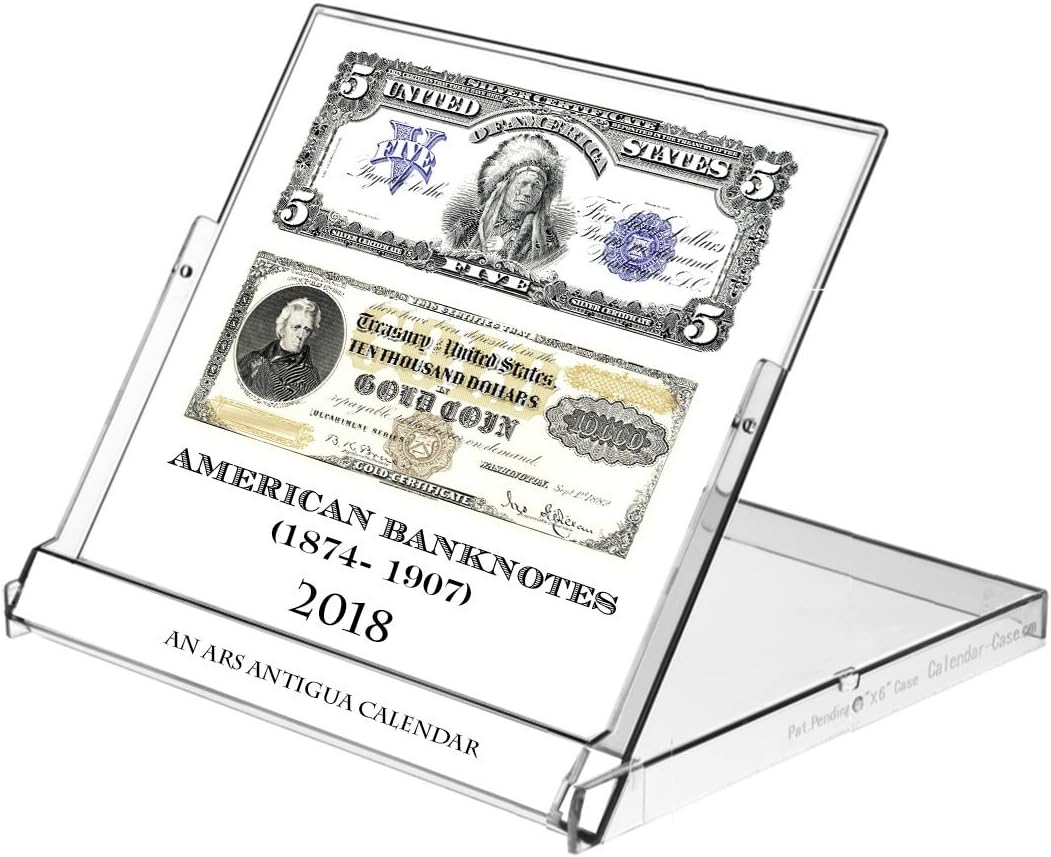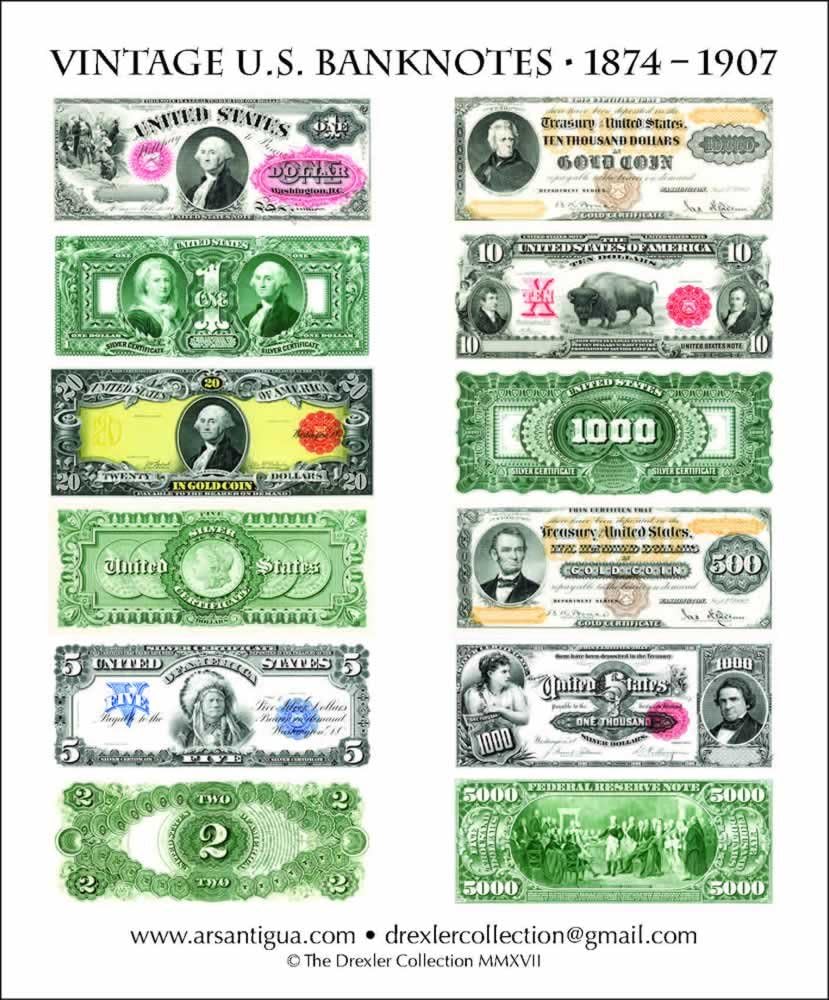
Ars Antigua 2018-19 Vintage American Banknotes • 16 month CD-style Desk Calendar (Jan. 2018 - April 2019). Choose the image you want displayed for any month.
Category: Office Products
A collection of 12 rare United States banknotes circa 1874-1907. Denominations are from $ 1 to $ 10,000 (some are payable in gold coins). These are banknotes that are still legal tender. Some of them exist only in public collections. Some of the actual bills are worth up to a million or more U.S. dollars.They are all the old size bills: 7.5 x 3.25 inches - much larger than todays bills. The CD-style jewel box (which looks like a music CD when it is closed) has been adapted to bend back 45 degrees to provide an "easel" in which the months (pages) are displayed. Each month just replace the previous month's calendarium. These desk calendars provide an decorative accent to any area where they are placed: desks, tables, shelves, tables, etc. They provide the function of a calendar without occupying too much space (4.75 x 5.5 inches when opened). Each month displays a beautifully reproduced vintage American banknote on an archival heavy 80# cover stock (216 gsm for those used to European paper weight designations) and can be individually framed once it has been used. These images are from the Ars Antigua collection of over 500,000 engravings and lithographs from the 16th to 20th century. Ars Antigua desk calendars have been available at leading museums and institutions including the National Gallery of Art (Washington, D.C.), Morgan Library (NY), Getty Center (Los Angeles), Frick Collection (NY), Los Angeles Philharmonic Store, Metropolitan Opera Shop, etc. An excellent holiday gift for Americana buffs as well as anyone who likes money. This calendar is made in America
Features: Time Span: 16 months: Calendar for Jan. 2018 - April 2019. The calendars modular design (each month's calendar section and the images are separate), you can choose the image to display for each month. | CD style jewel box case opens to form an easel: size: 4.75 x 5.5 inches open. Use on a table or desk. More stable than traditional easel calendars. MADE IN AMERICA. | 12 different banknotes from 1874 to 1907. Denominations from from $ 1 to $ 10,000: some are payable in gold or silver coins. Includes rare bills showing Washington, Jackson, Lincoln and a Sioux Chief. | Printed on archival 80 lb. (216 gsm) cover stock. Individual pages are suitable for framing | Descriptive information on each of the 12 images. Reverse side of each image is blank & may be used for notes & memos